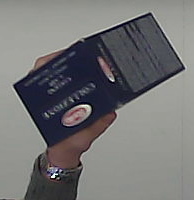
Product: barilla_lasagne